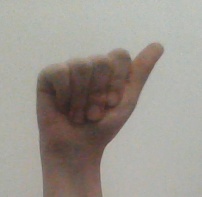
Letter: dhad